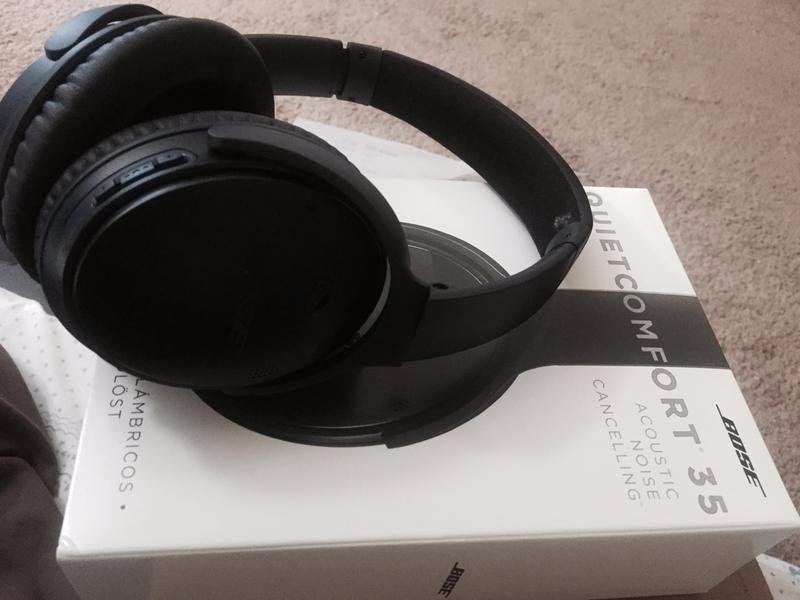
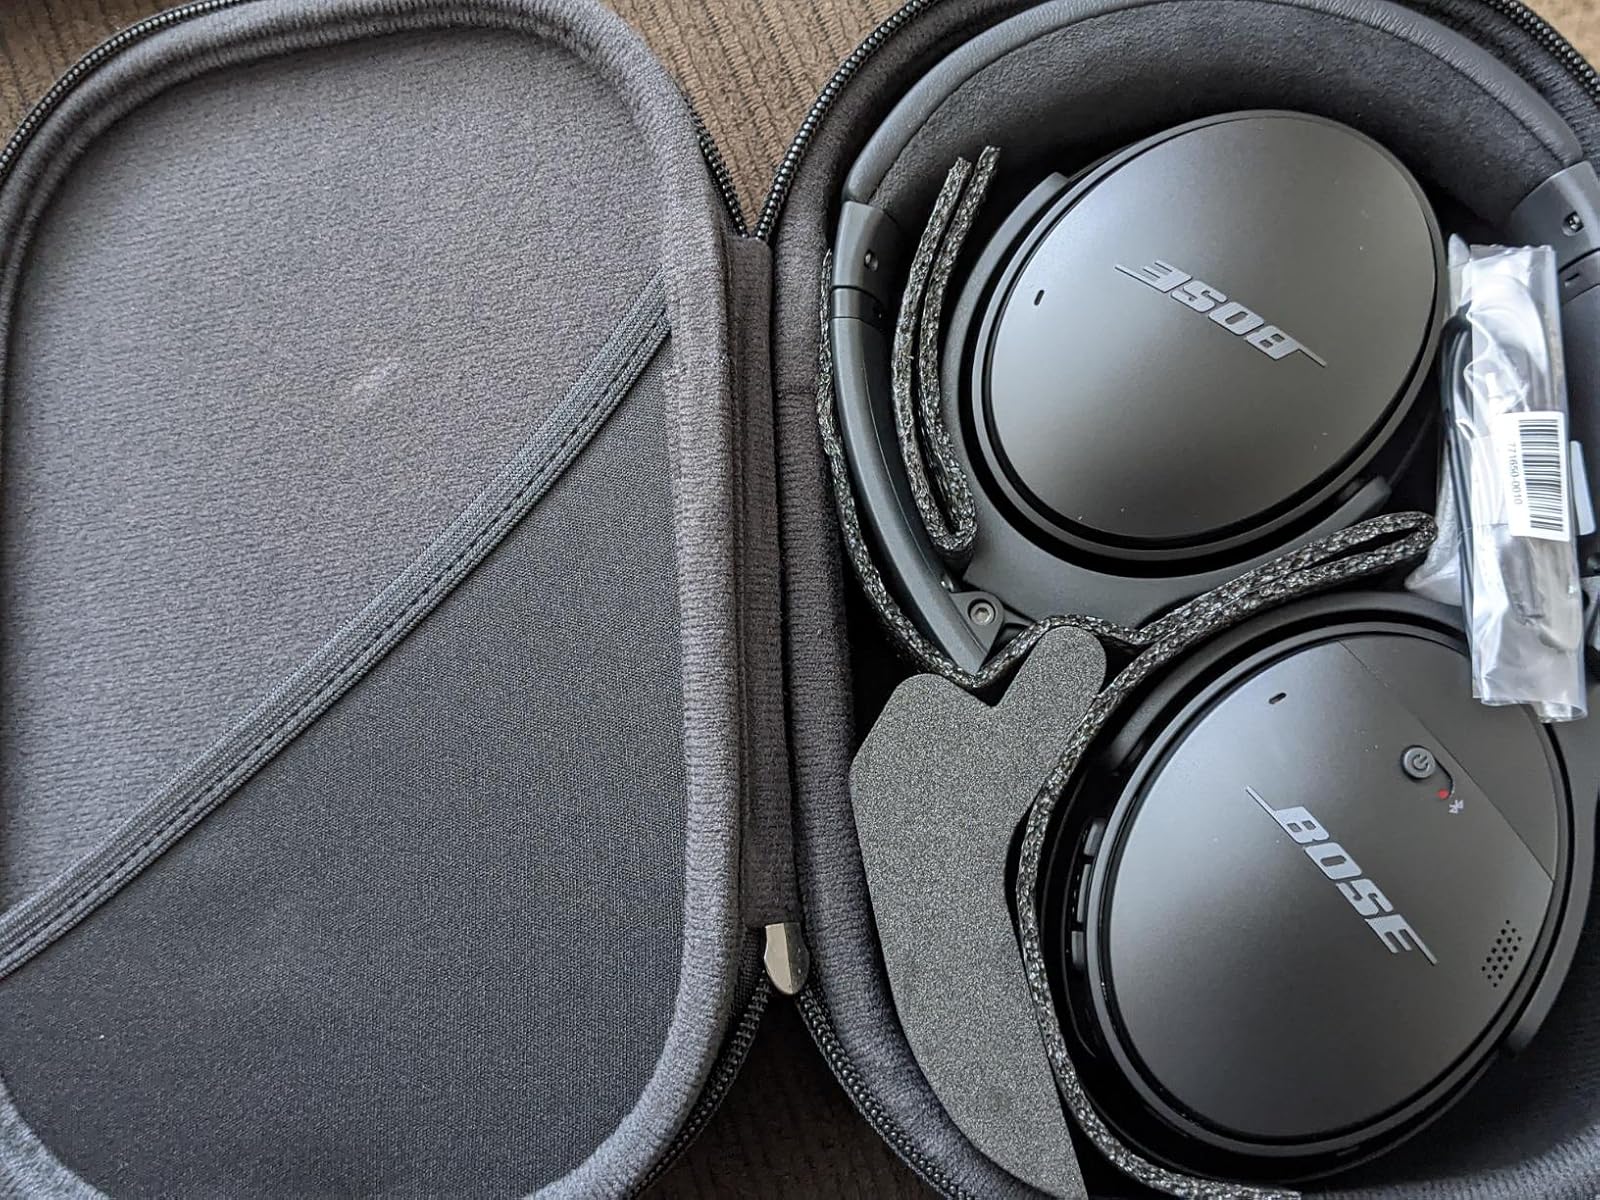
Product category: headphones
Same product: yes